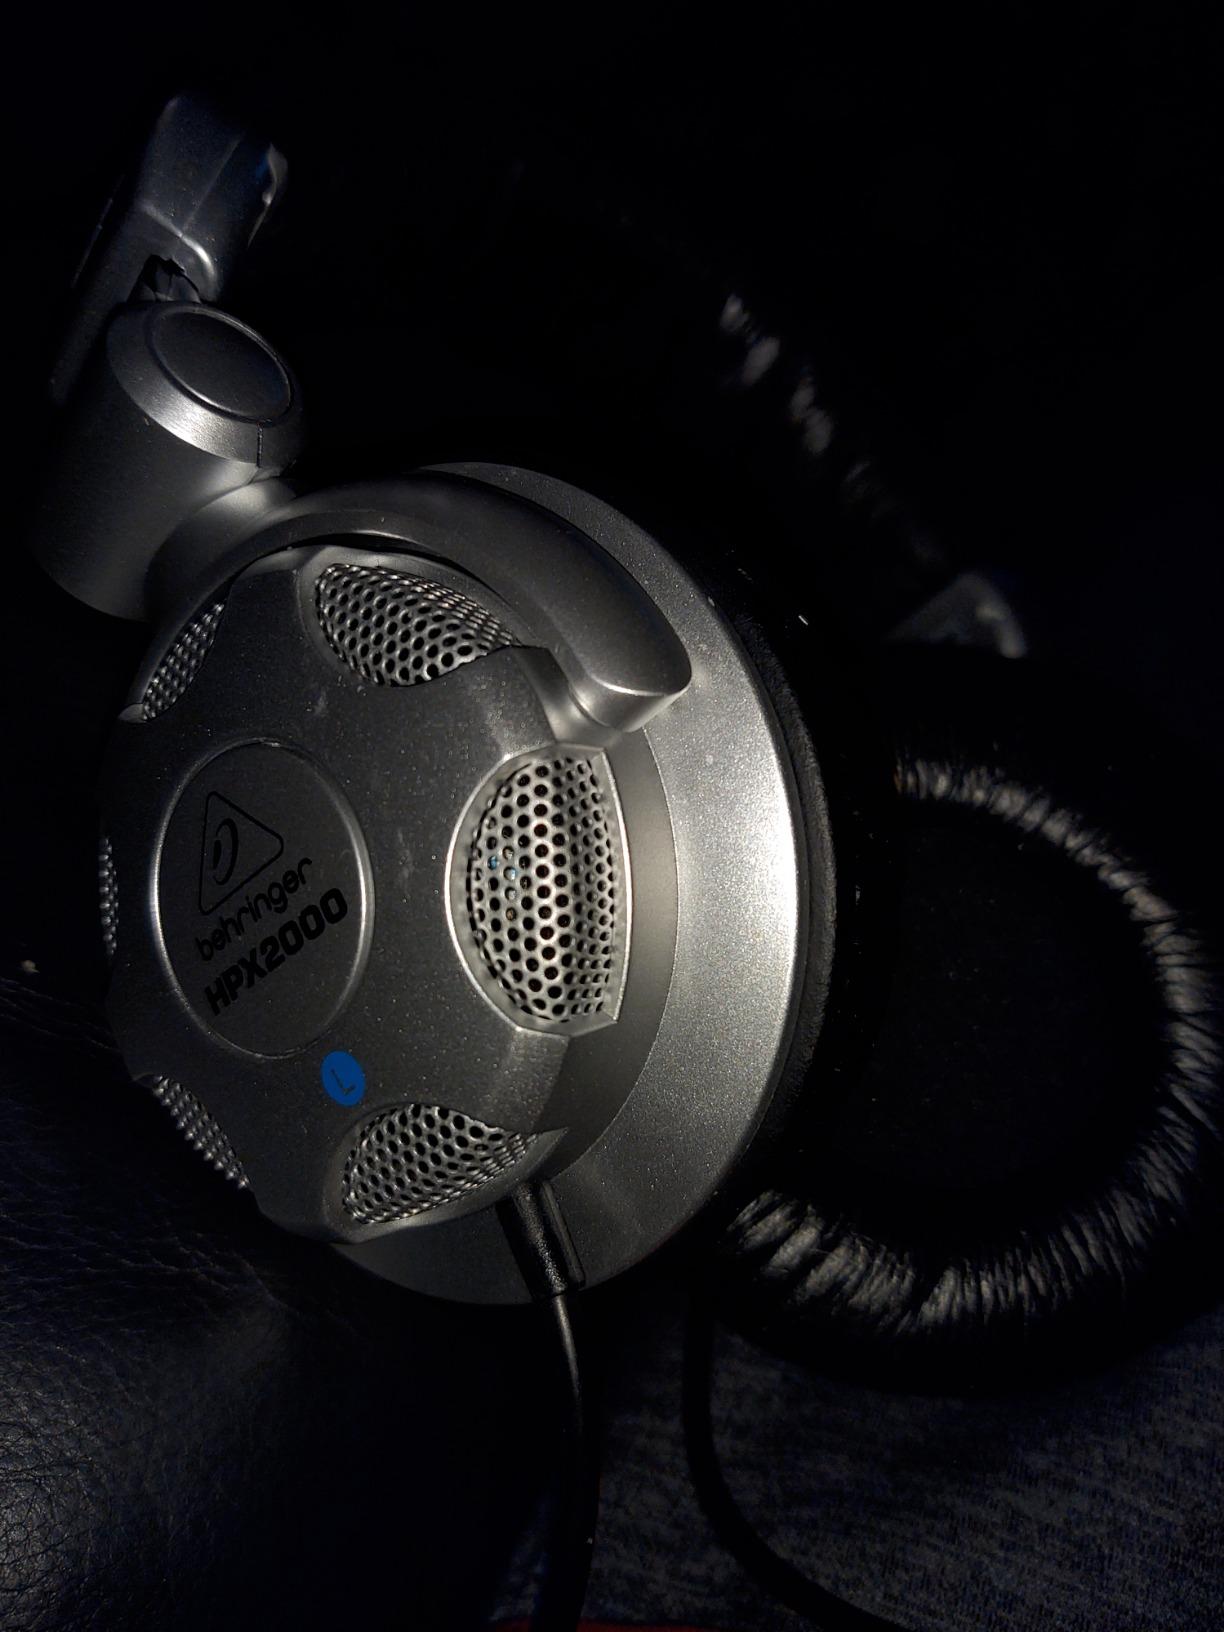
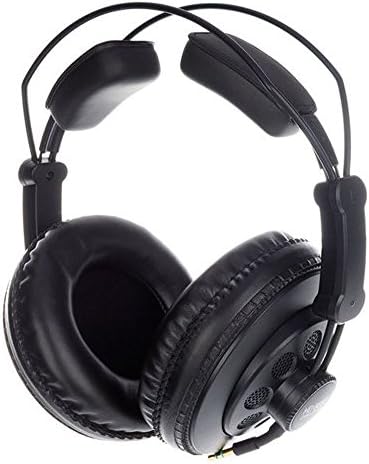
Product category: headphones
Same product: no